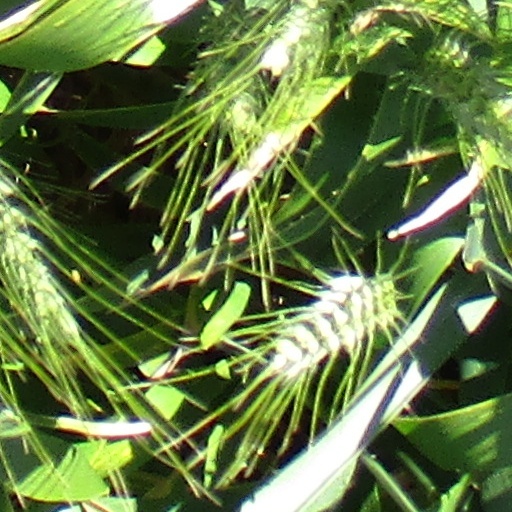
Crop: wheat